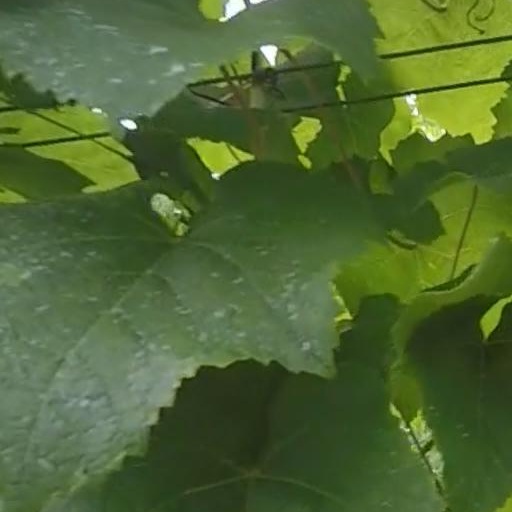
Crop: grape